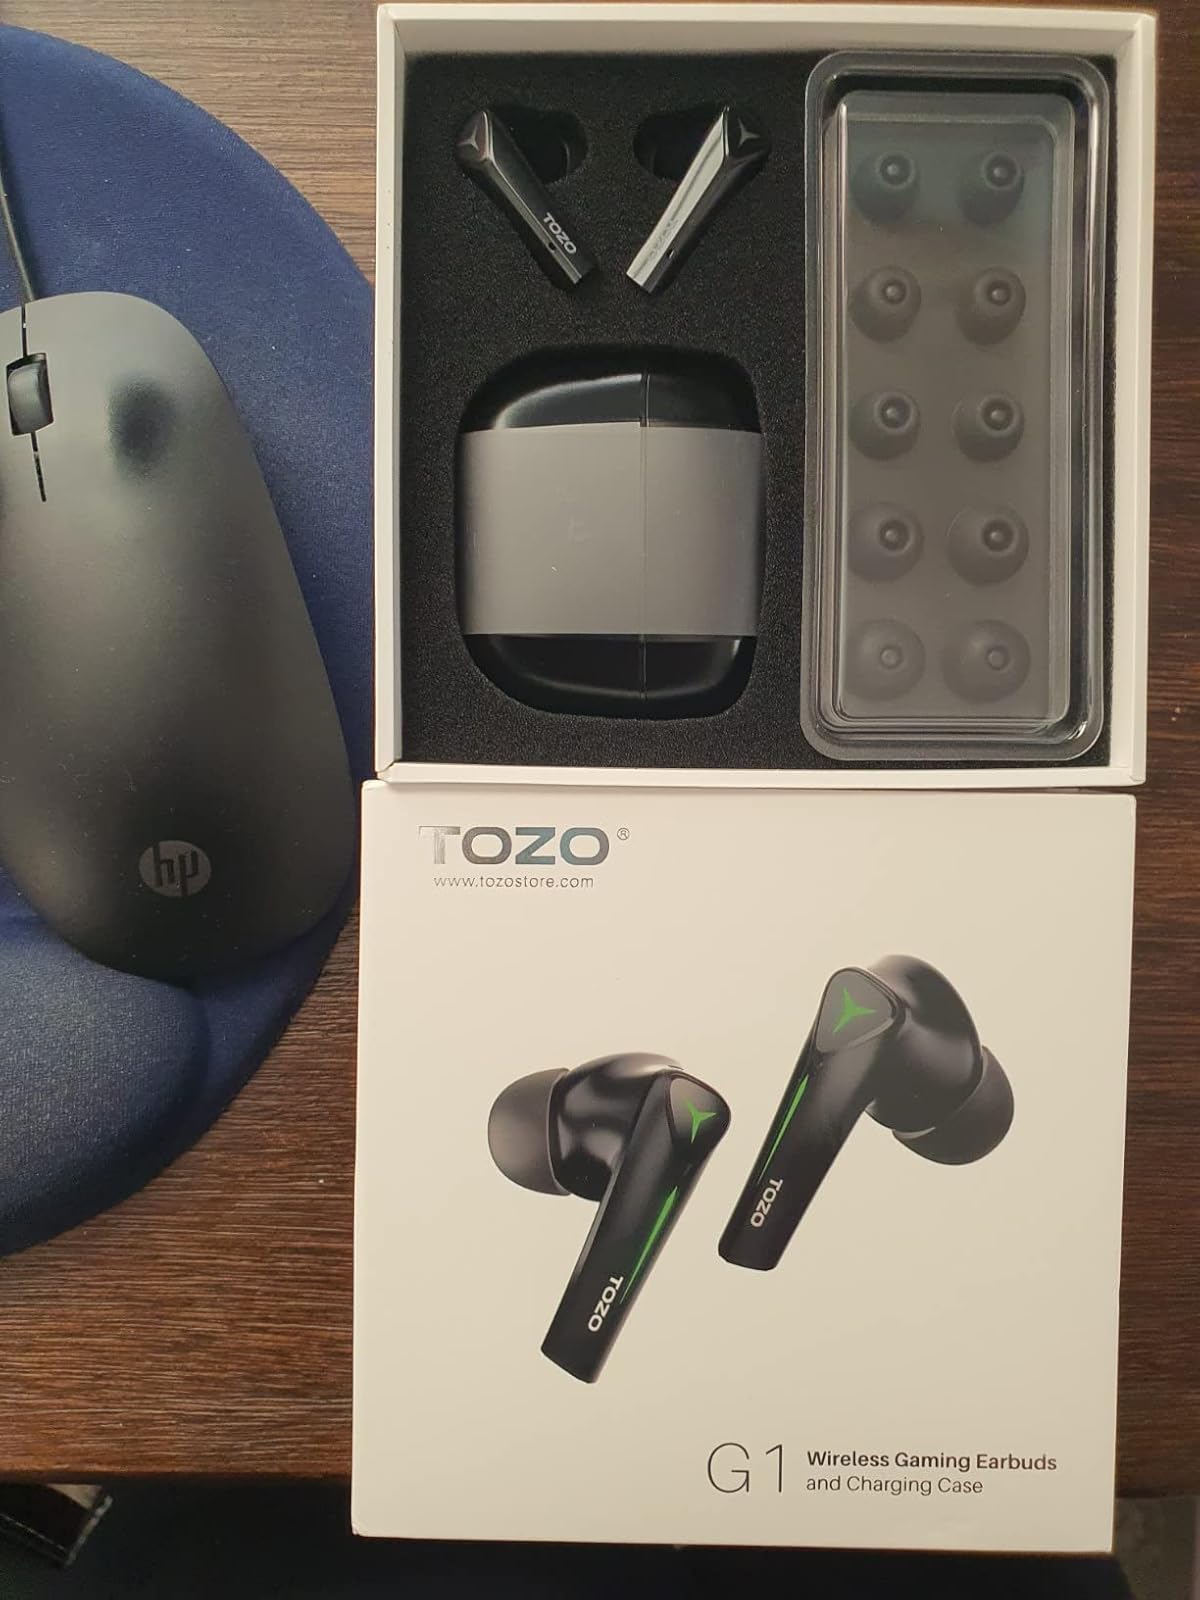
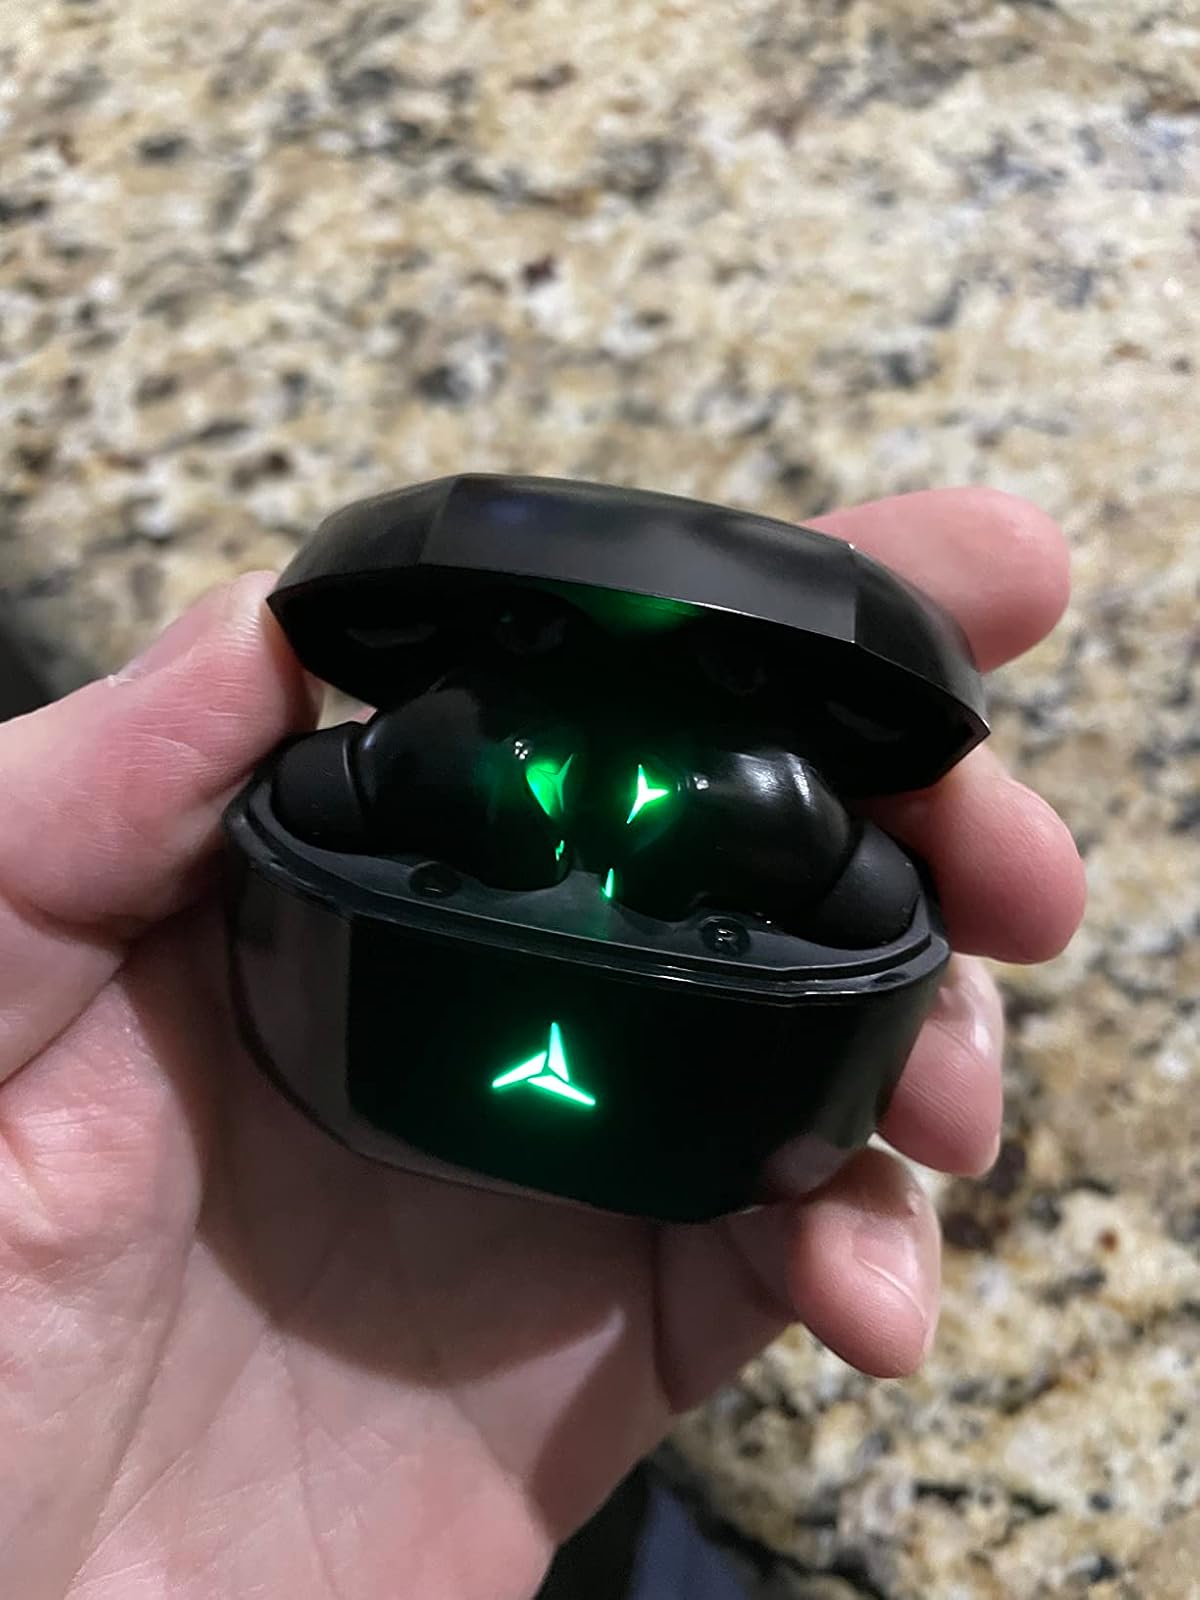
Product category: earbuds
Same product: yes